2011 LG Cup (Morocco)

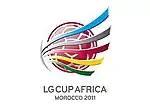

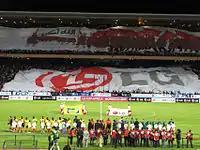
LG Cup 2011

The LG Cup Africa is an exhibition association football tournament that took place in Marrakech, Morocco.